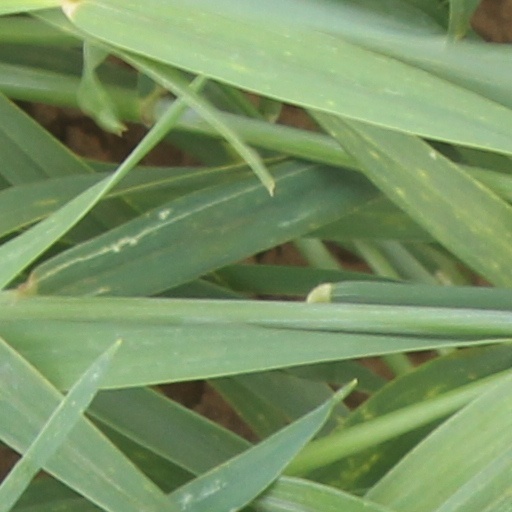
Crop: wheat